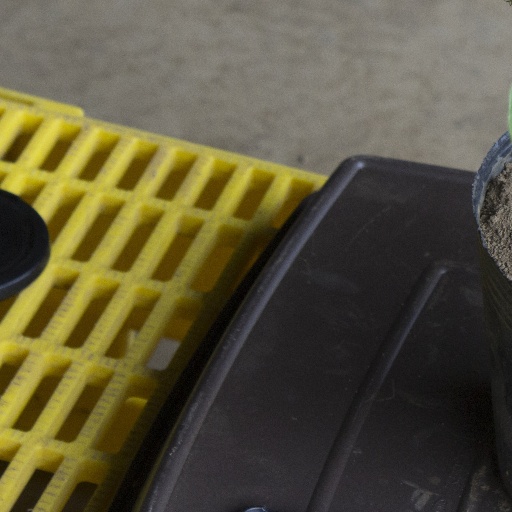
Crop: soybean